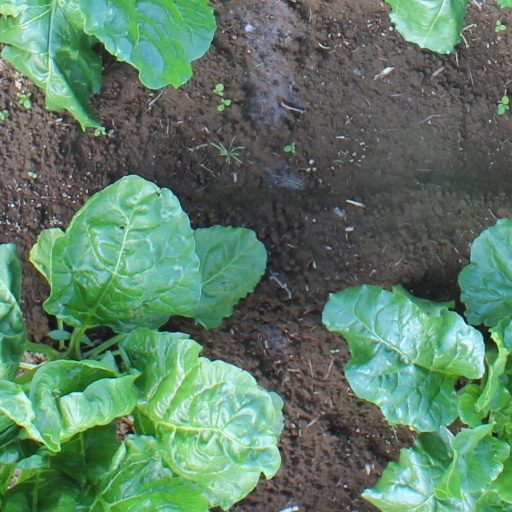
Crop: sugar beet